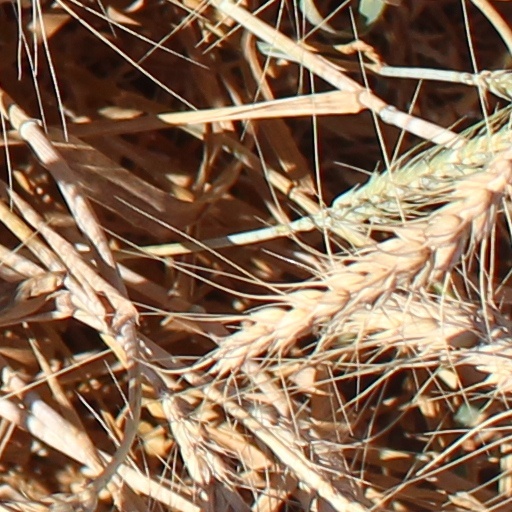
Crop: wheat